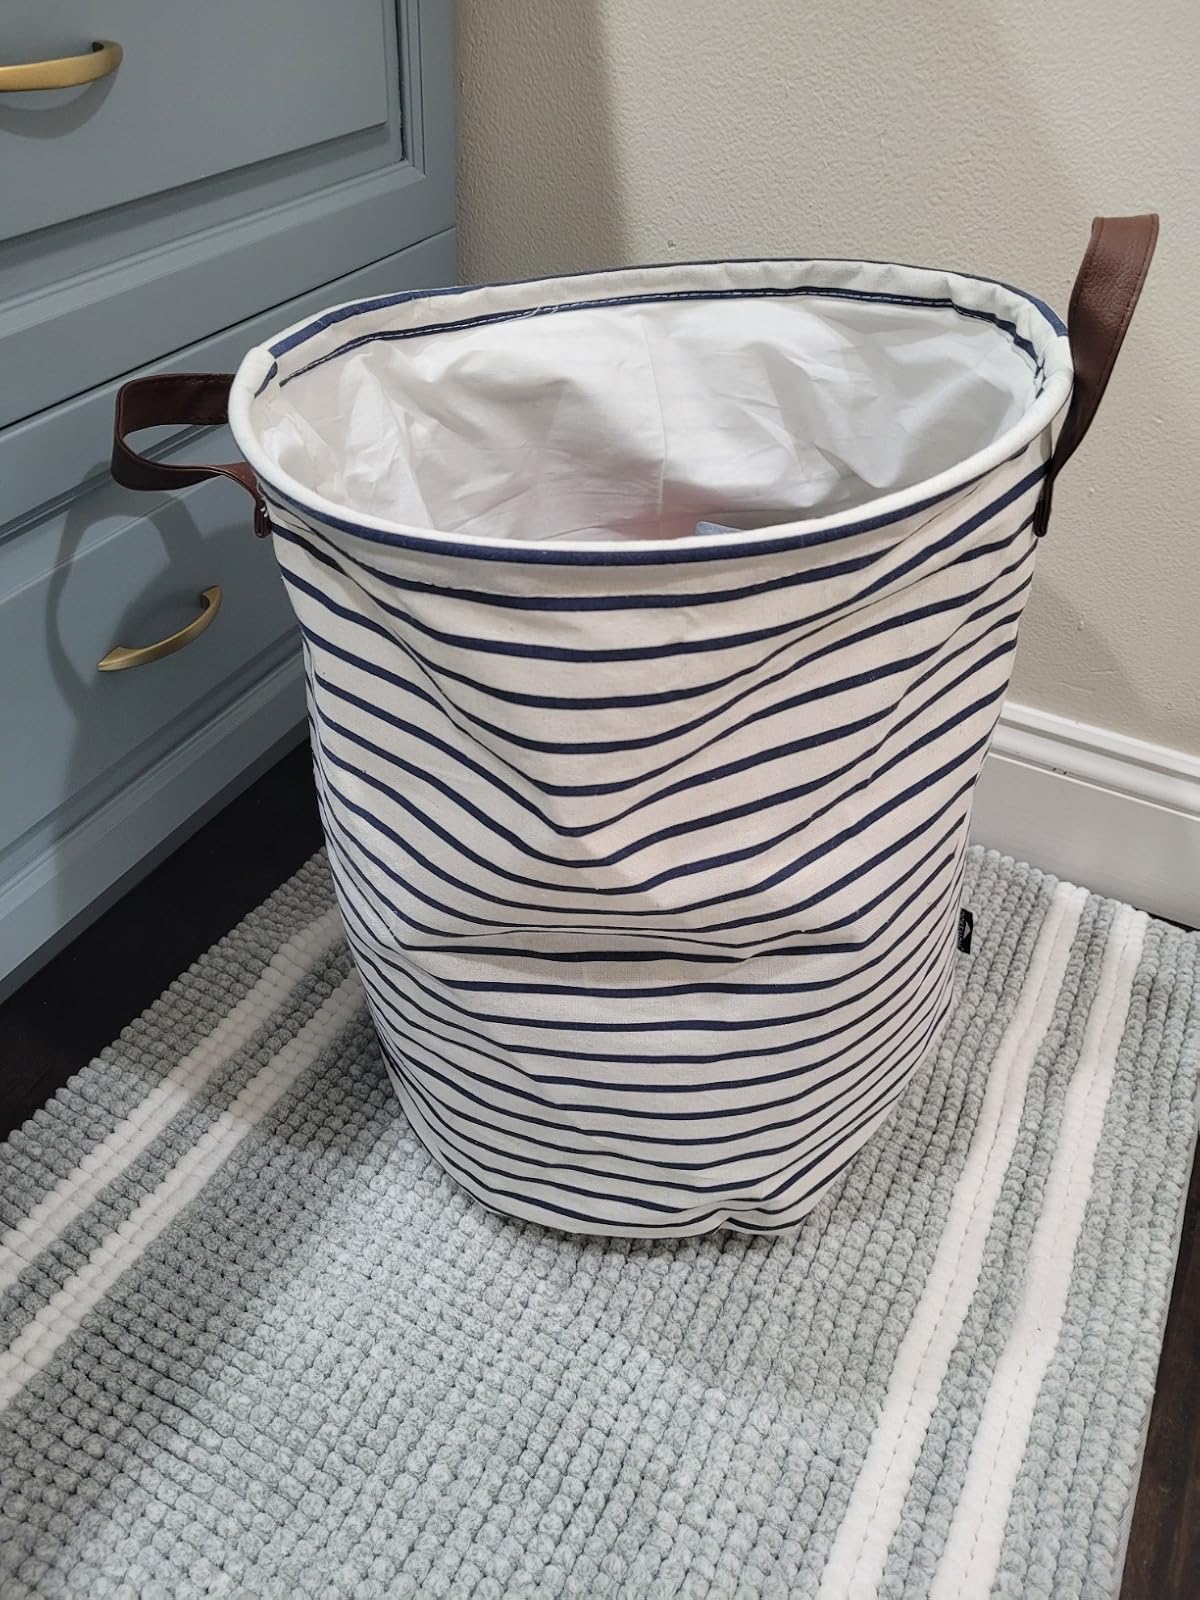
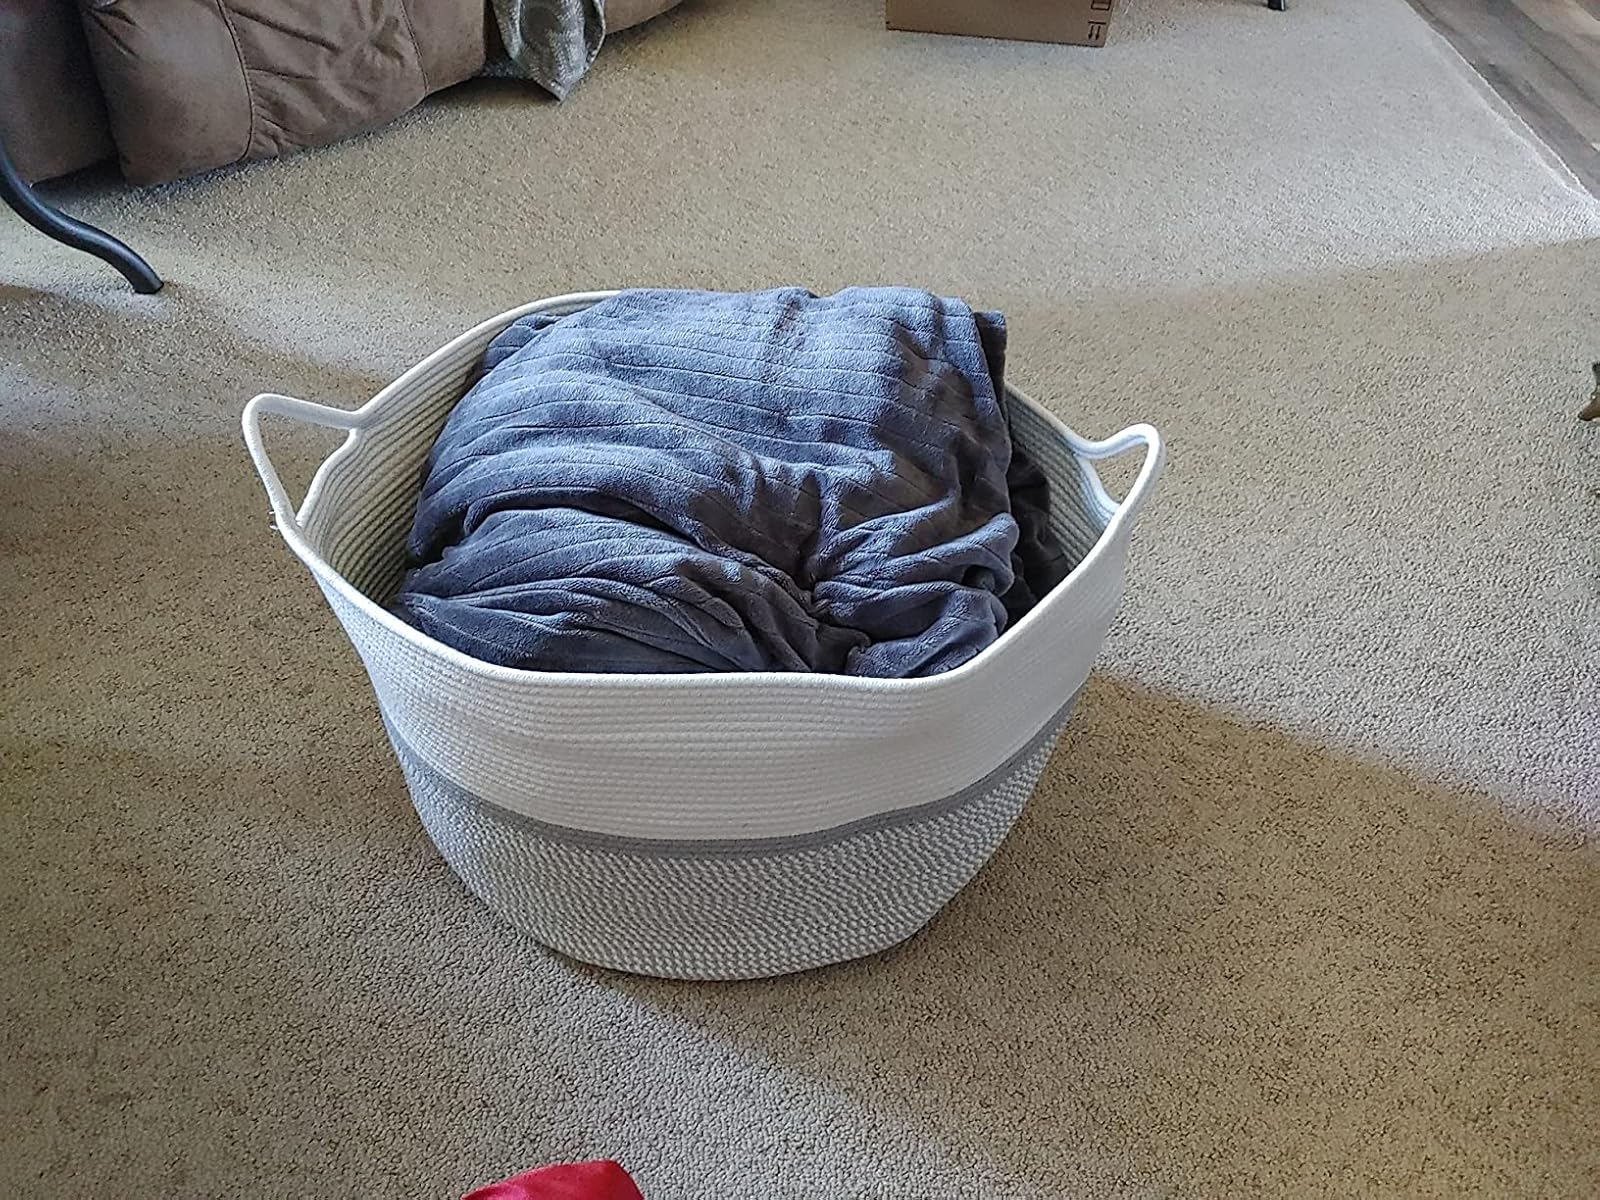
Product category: items_hamper
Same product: no